Ottoman–Portuguese conflicts (1538–1560)

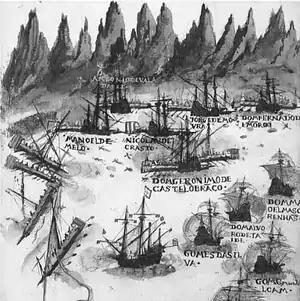
The Portuguese rout the Turkish fleet, in "Livro de Lisuarte de Abreu"

Three years later Piri Reis sailed out from Suez again with 30 ships and the goal of wresting Hormuz Island, the key to the Persian Gulf, from Portugal. Piri Reis sacked Muscat on his way. Turning further east, Piri Reis failed to capture Hormuz, at the entrance of the Persian Gulf. He sacked the town, but the Portuguese fortress remained intact. Faced with reports of an approaching Portuguese fleet, Piri Reis decided to withdraw the fleet to Basra. He returned to Suez with two galleys which were his personal property. The sultan sentenced Piri Reis to death for these acts and had him executed in 1553.